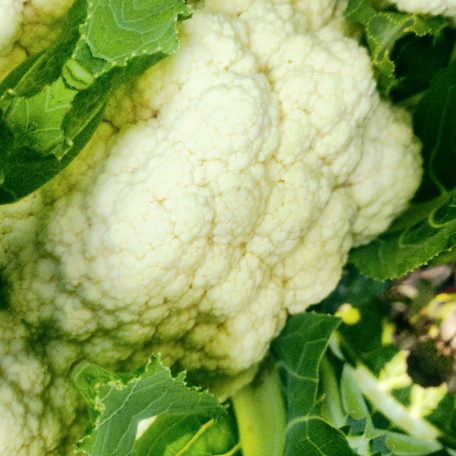
Label: Disease Free